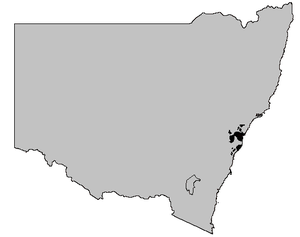
Pseudophryne australis est une espèce d'amphibiens de la famille des Myobatrachidae.